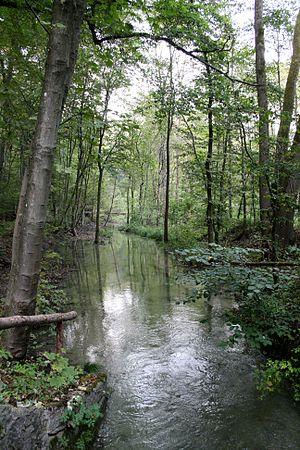
Le Flosskanal est un canal urbain situé dans le district de Munich Thalkirchen. Il a été construit à la fin du 19ᵉ siècle pour la navigation sur l'Isar comme accès à la nouvelle zone centrale. Aujourd'hui, des promenades en radeau y sont organisées et il est utilisé pour faire du canoë et du rafting.